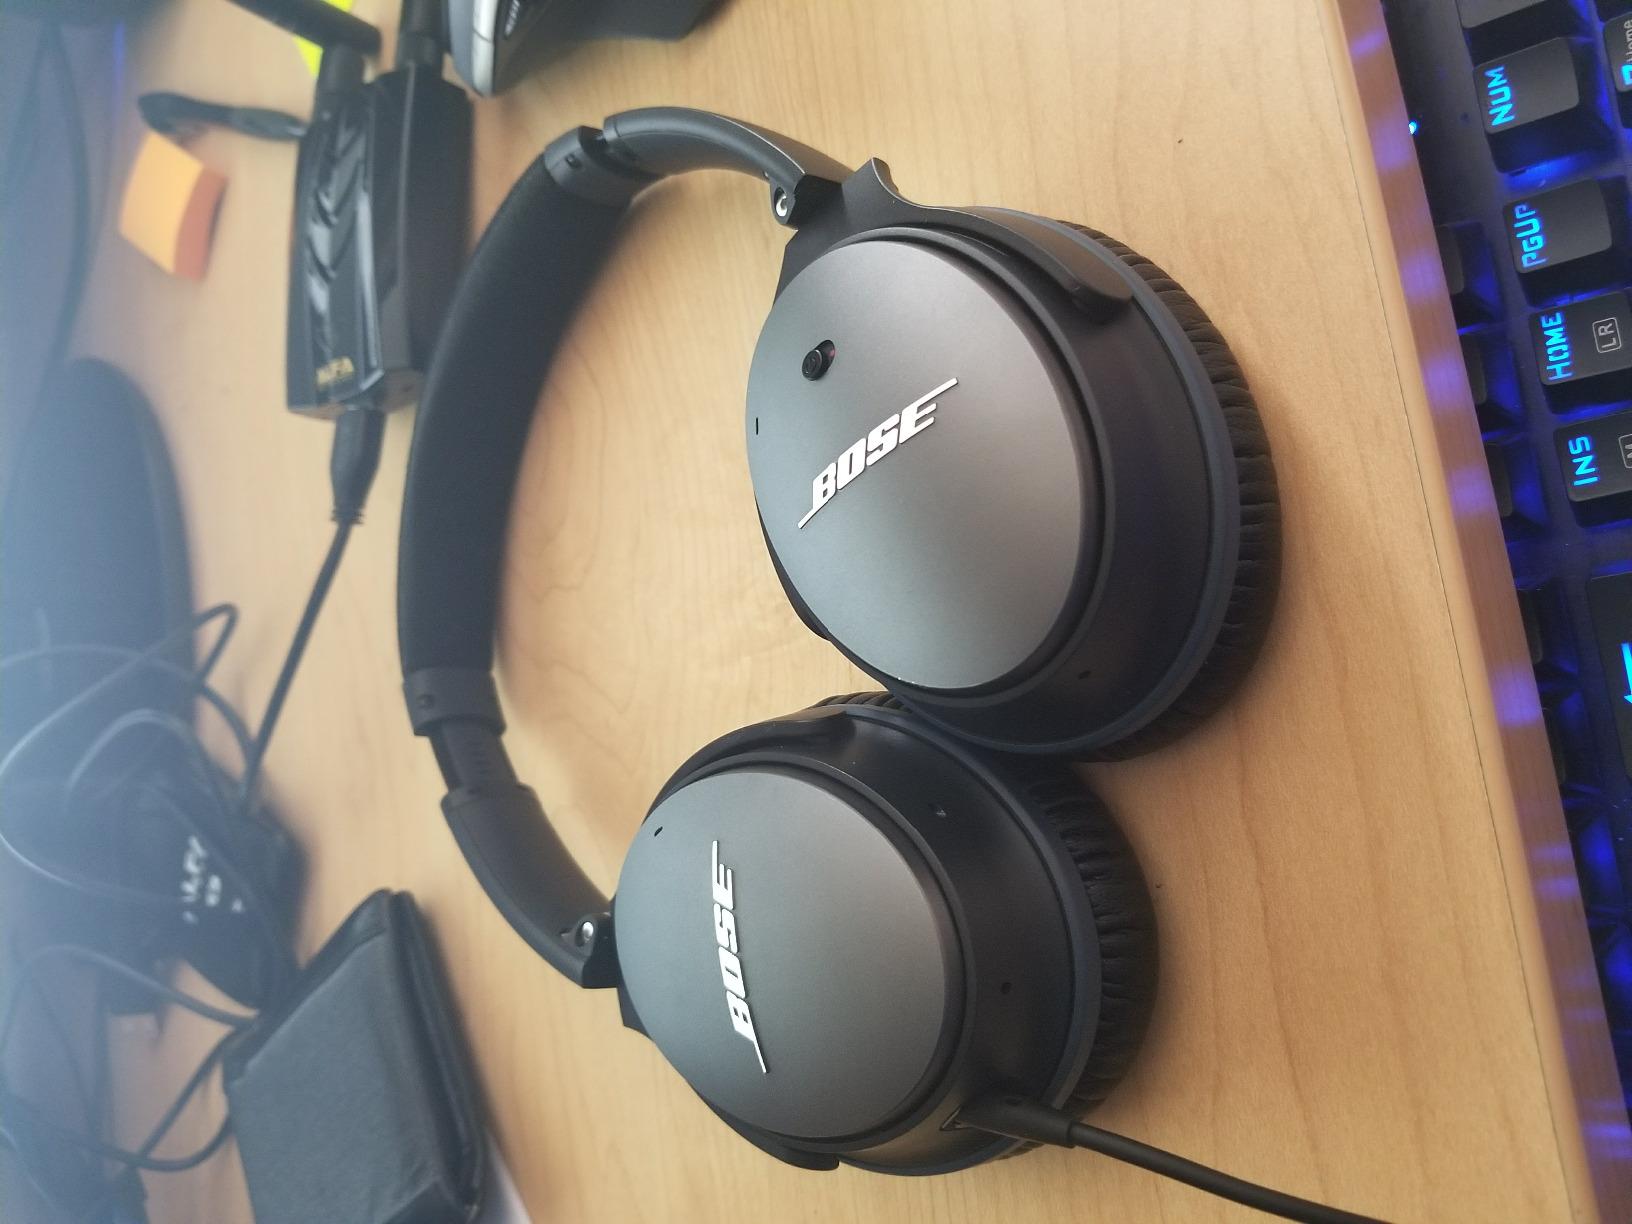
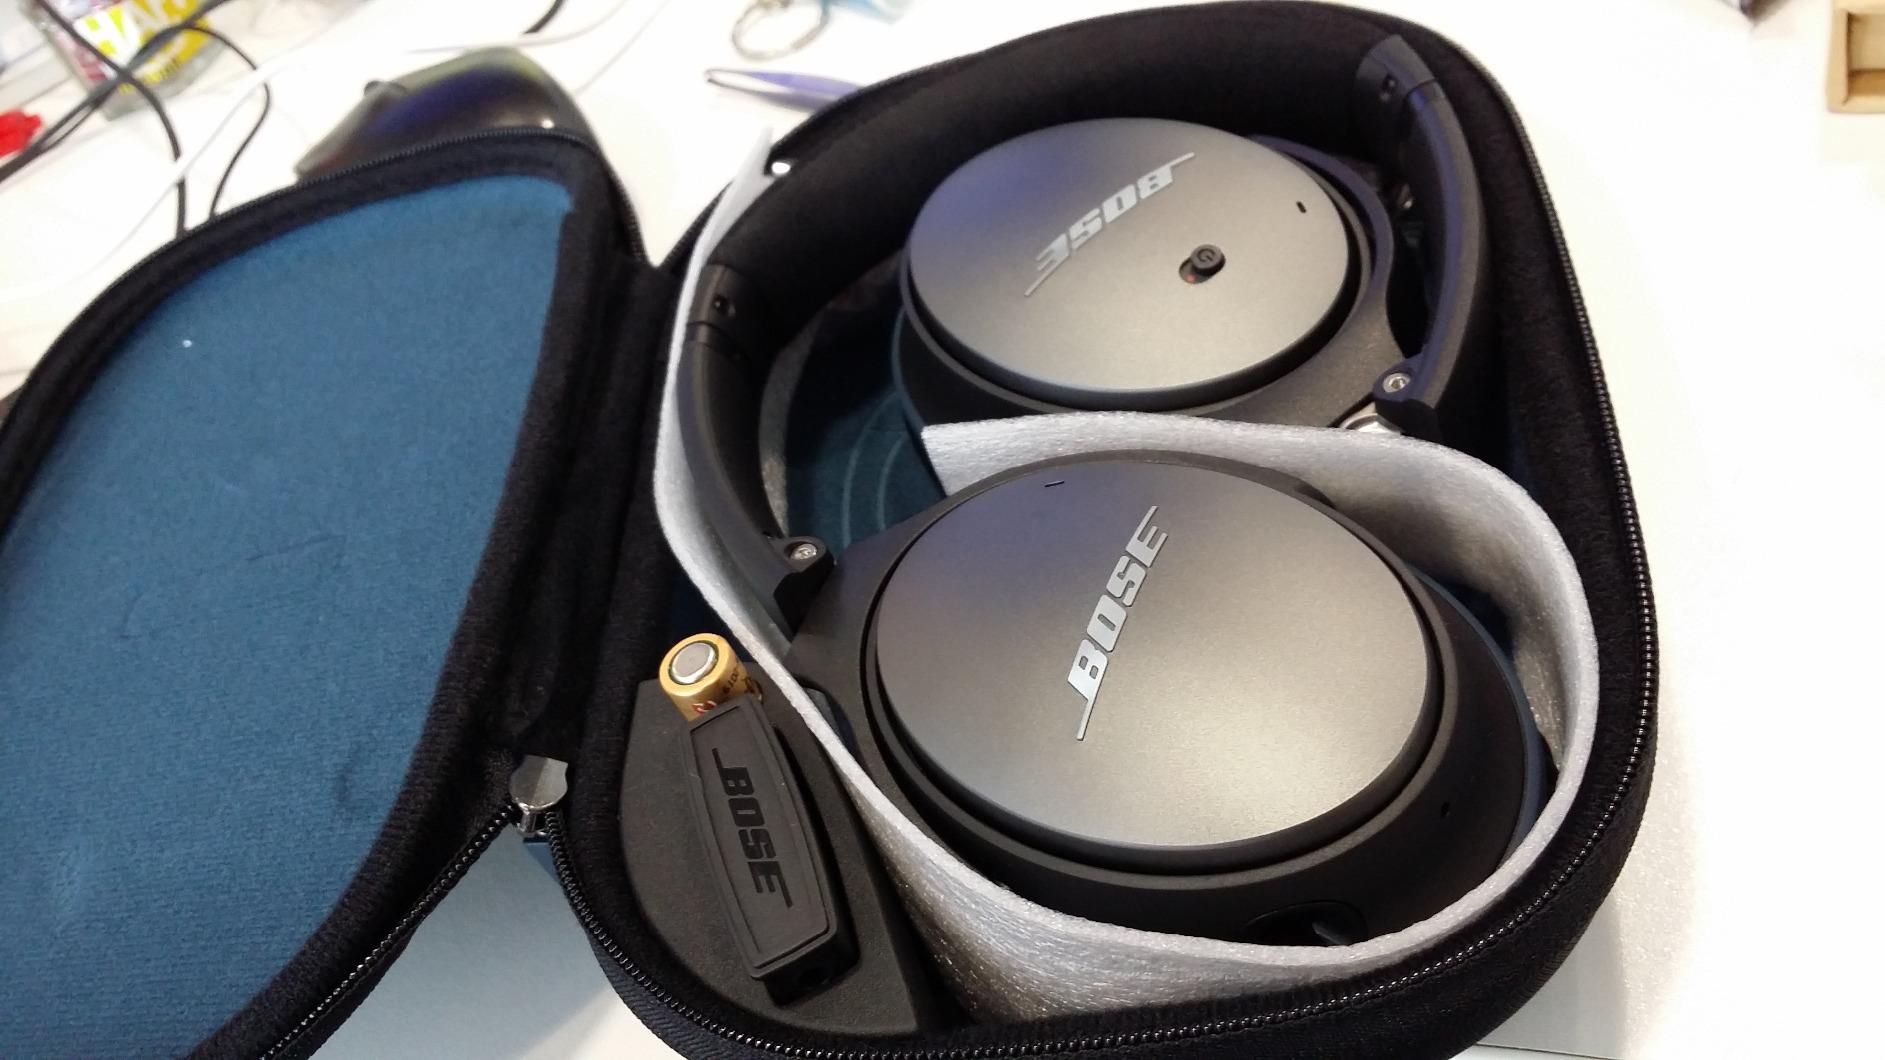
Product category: headphones
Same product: yes